Nicholas Bagration of Mukhrani

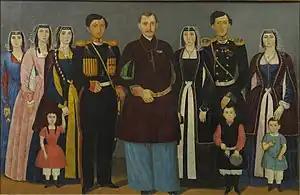
Prince Nicholas with his family.

Prince Nicholas Bagration of Mukhrani (1807–1864) was a Georgian nobleman of the House of Mukhrani.